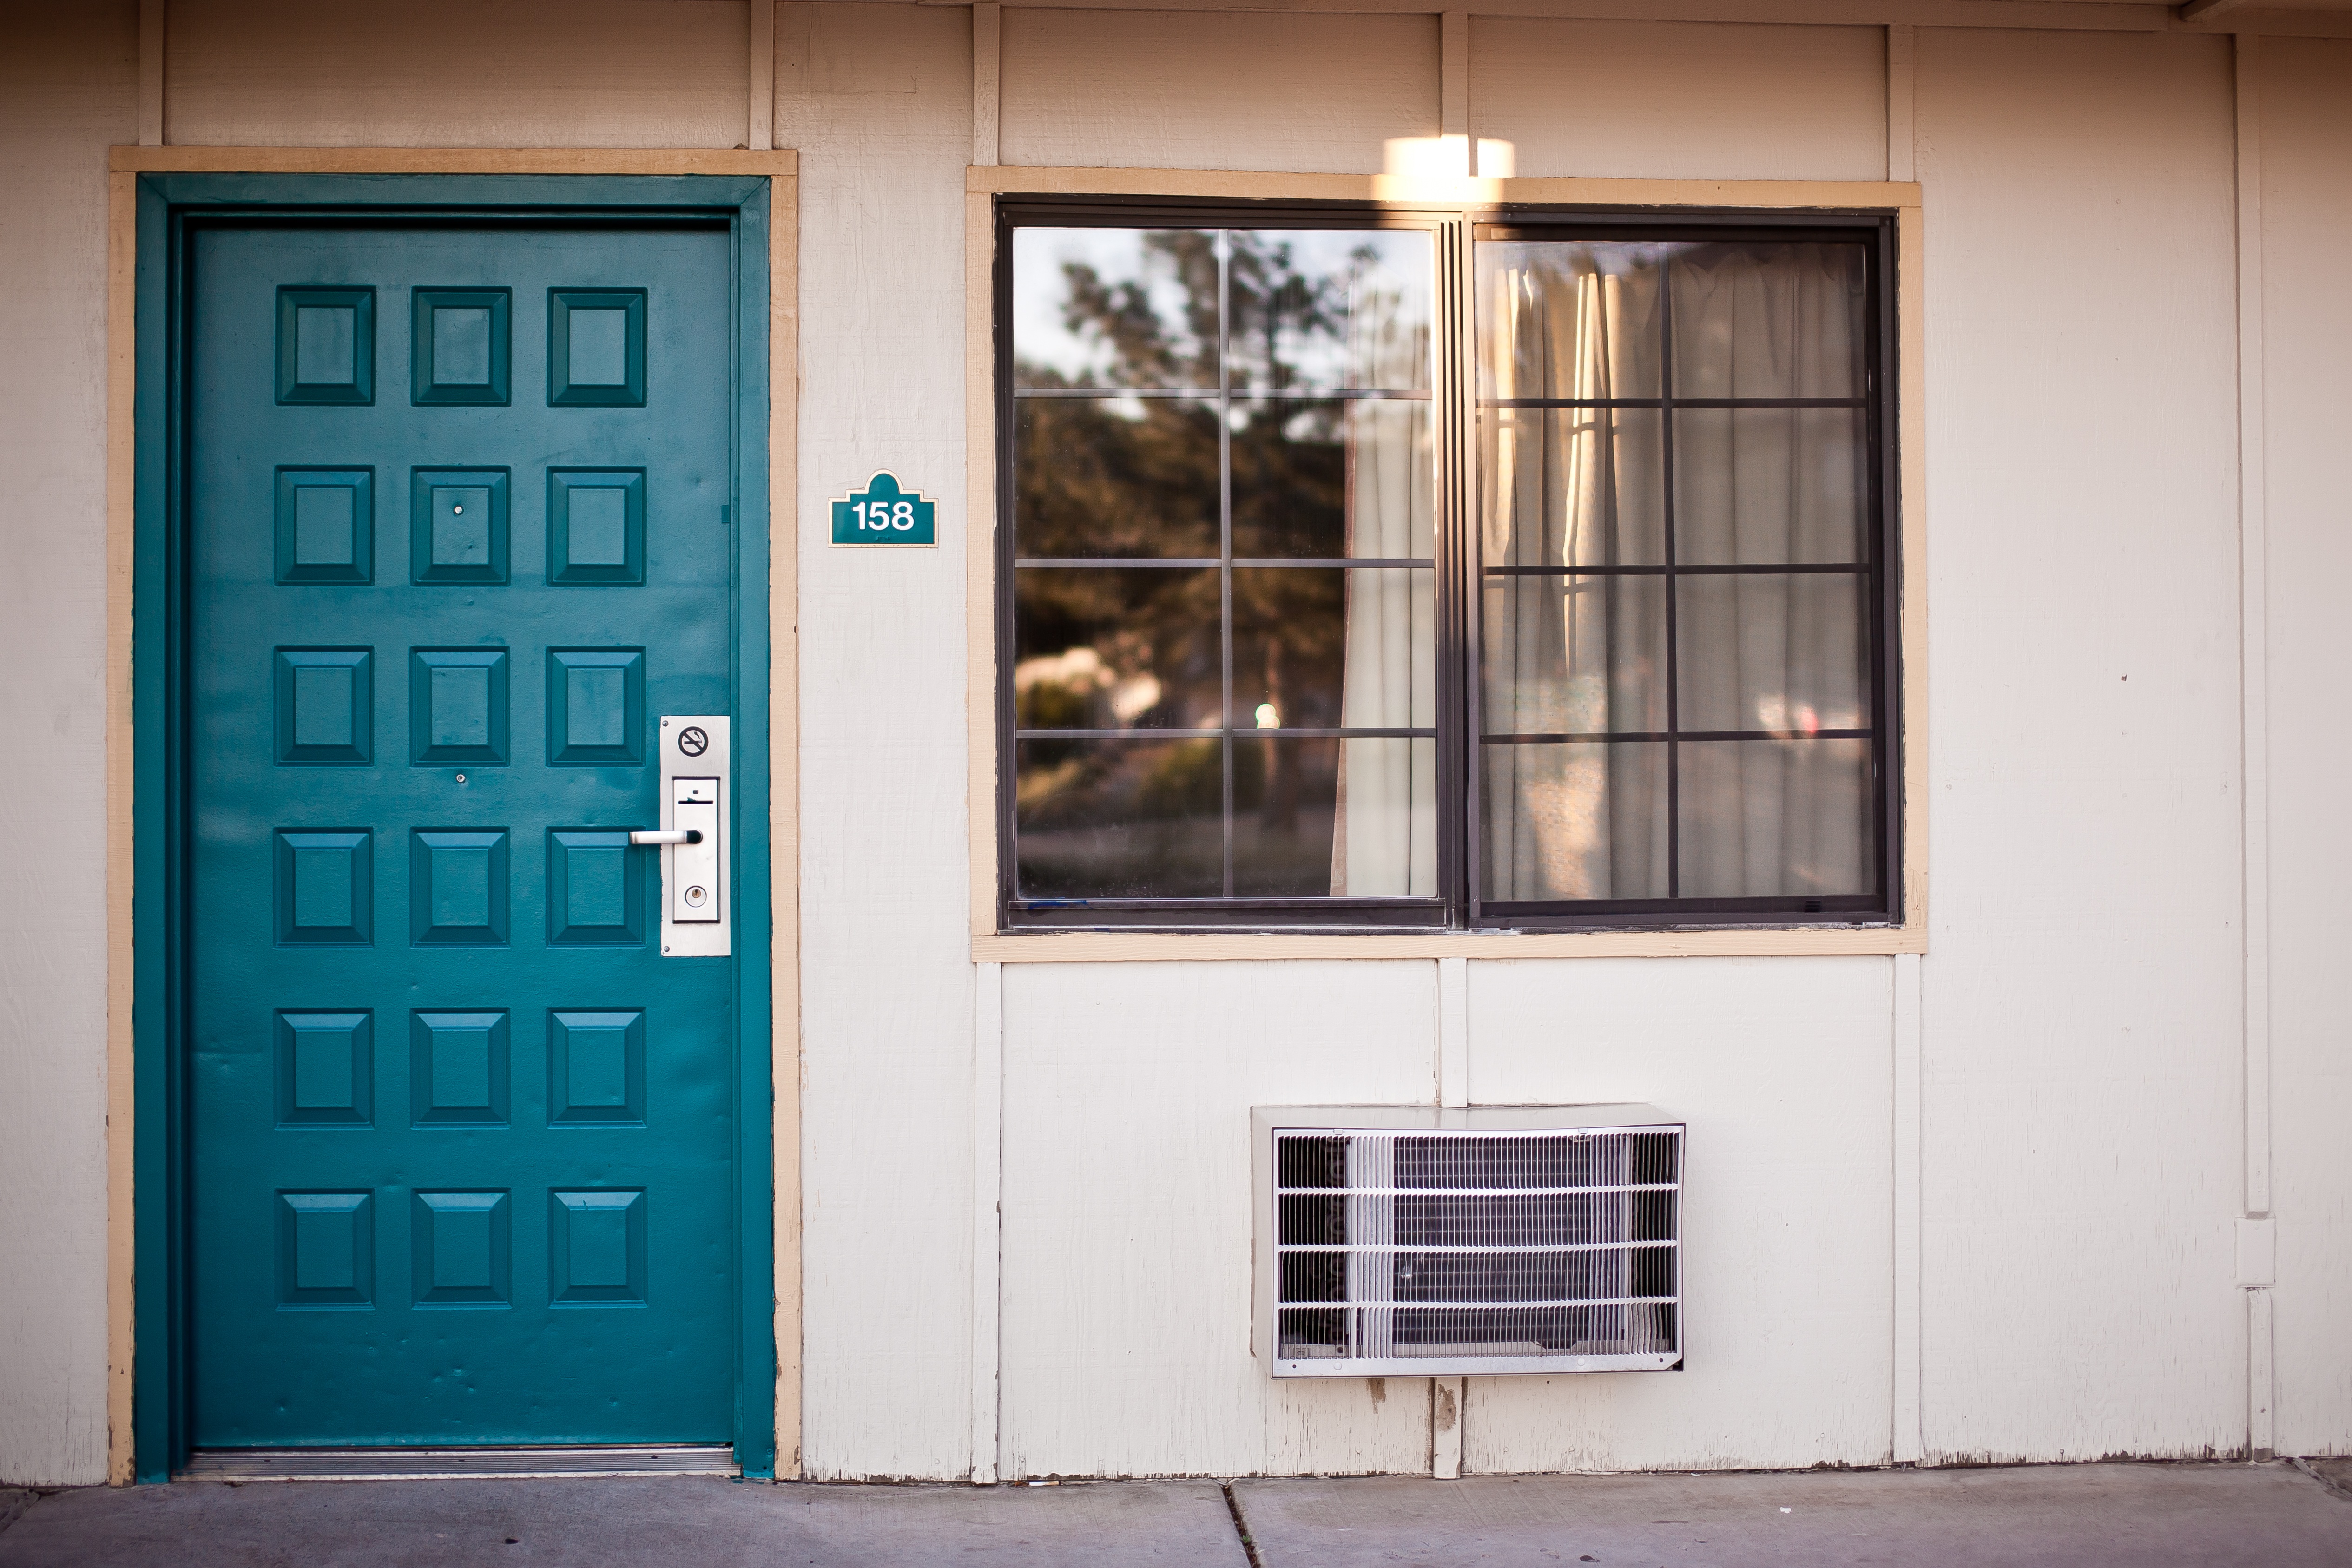
architecture, house, window, adventure, home, wall, summer, travel, dry, motel, color, usa, america, holiday, facade, furniture, door, california, interior design, road trip, hotel, nevada, stay, air conditioning, pension, input, las vegas, window covering